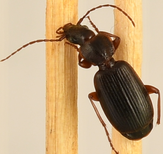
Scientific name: Cymindis cribricollis
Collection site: Dakota Coteau Field Site NEON (DCFS), plot DCFS_013